Roger Ebert

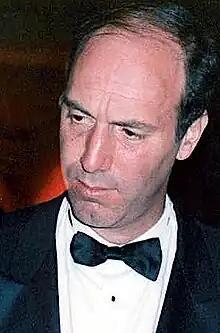
Co-host Gene Siskel at the 1989 Academy Awards

In 1975, Ebert received the Pulitzer Prize for Criticism. In the aftermath of his win, he was offered jobs at "The New York Times" and "The Washington Post", but he declined them both, as he did not wish to leave Chicago. That same year, he and Gene Siskel of the "Chicago Tribune" began co-hosting a weekly film-review television show, "Opening Soon at a Theater Near You", later "Sneak Previews", which was locally produced by the Chicago public broadcasting station WTTW. The series was later picked up for national syndication on PBS. The duo became well known for their "thumbs up/thumbs down" reviews. They trademarked the phrase "Two Thumbs Up."